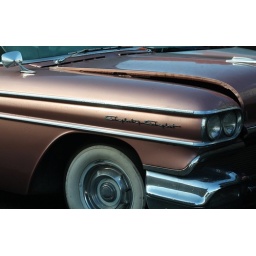
I might be a little too close but I like the orange building in the background.